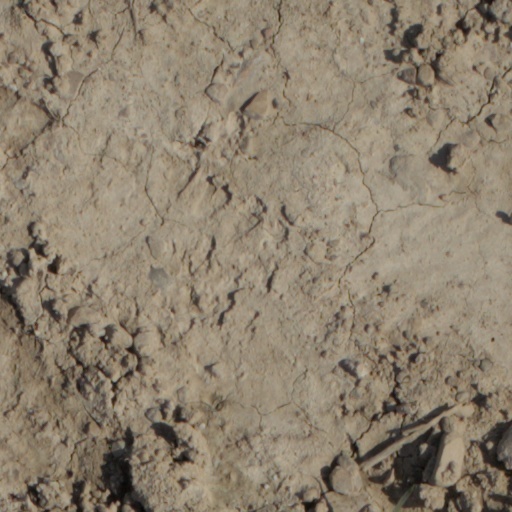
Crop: wheat